Sky position (RA, Dec in degrees): 331.262, 0.9968
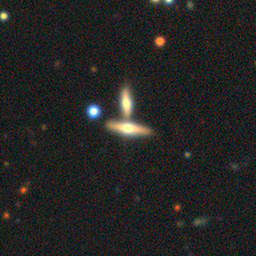
Galaxy morphology: Merging Galaxies